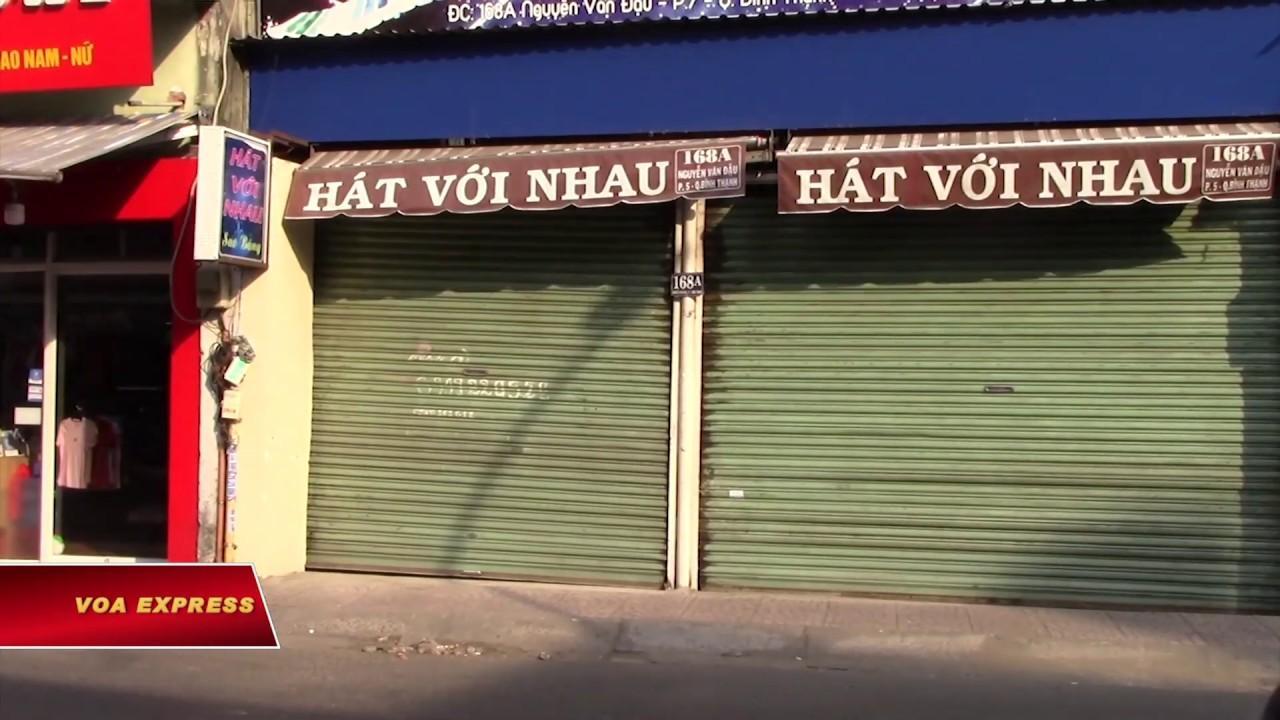
hai căn nhà có cửa cuốn đang trong trạng thái đóng cửa